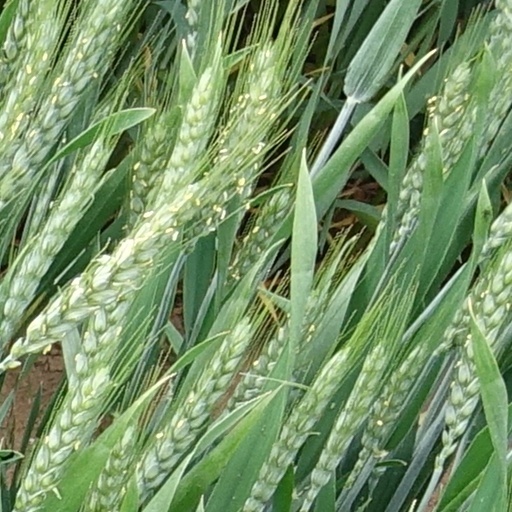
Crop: wheat